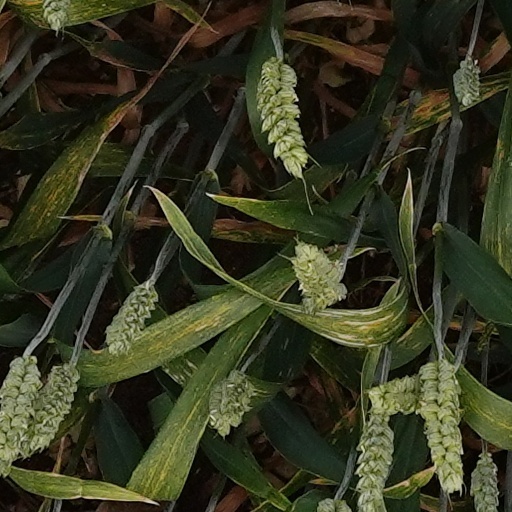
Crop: wheat